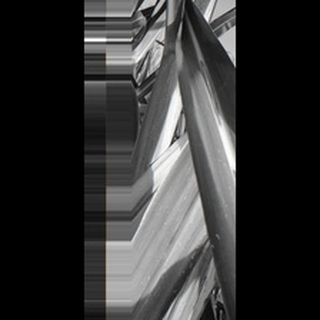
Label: sugarcane_red_rot